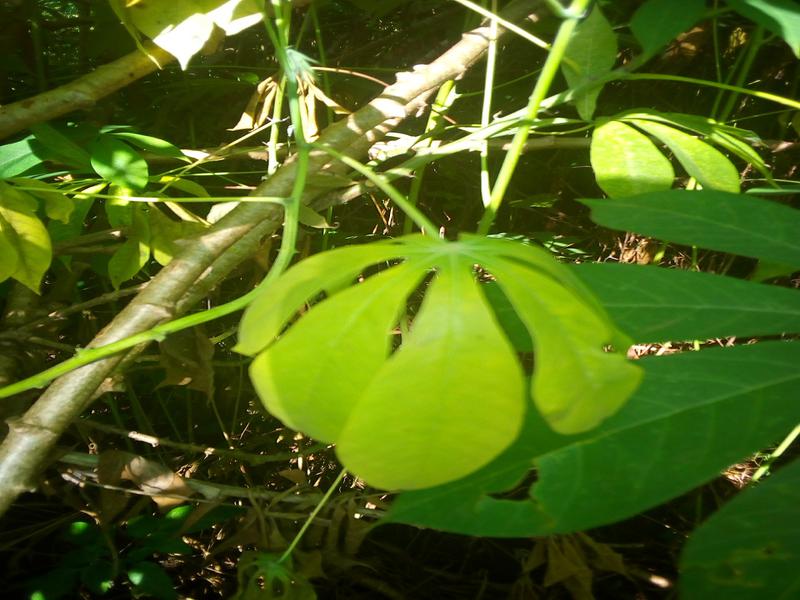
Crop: cassava
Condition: healthy